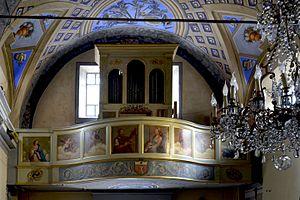
Corte est une commune française située dans la circonscription départementale de la Haute-Corse et le territoire de la collectivité de Corse. La ville appartient à la piève de Talcini dont elle est historiquement le chef-lieu.